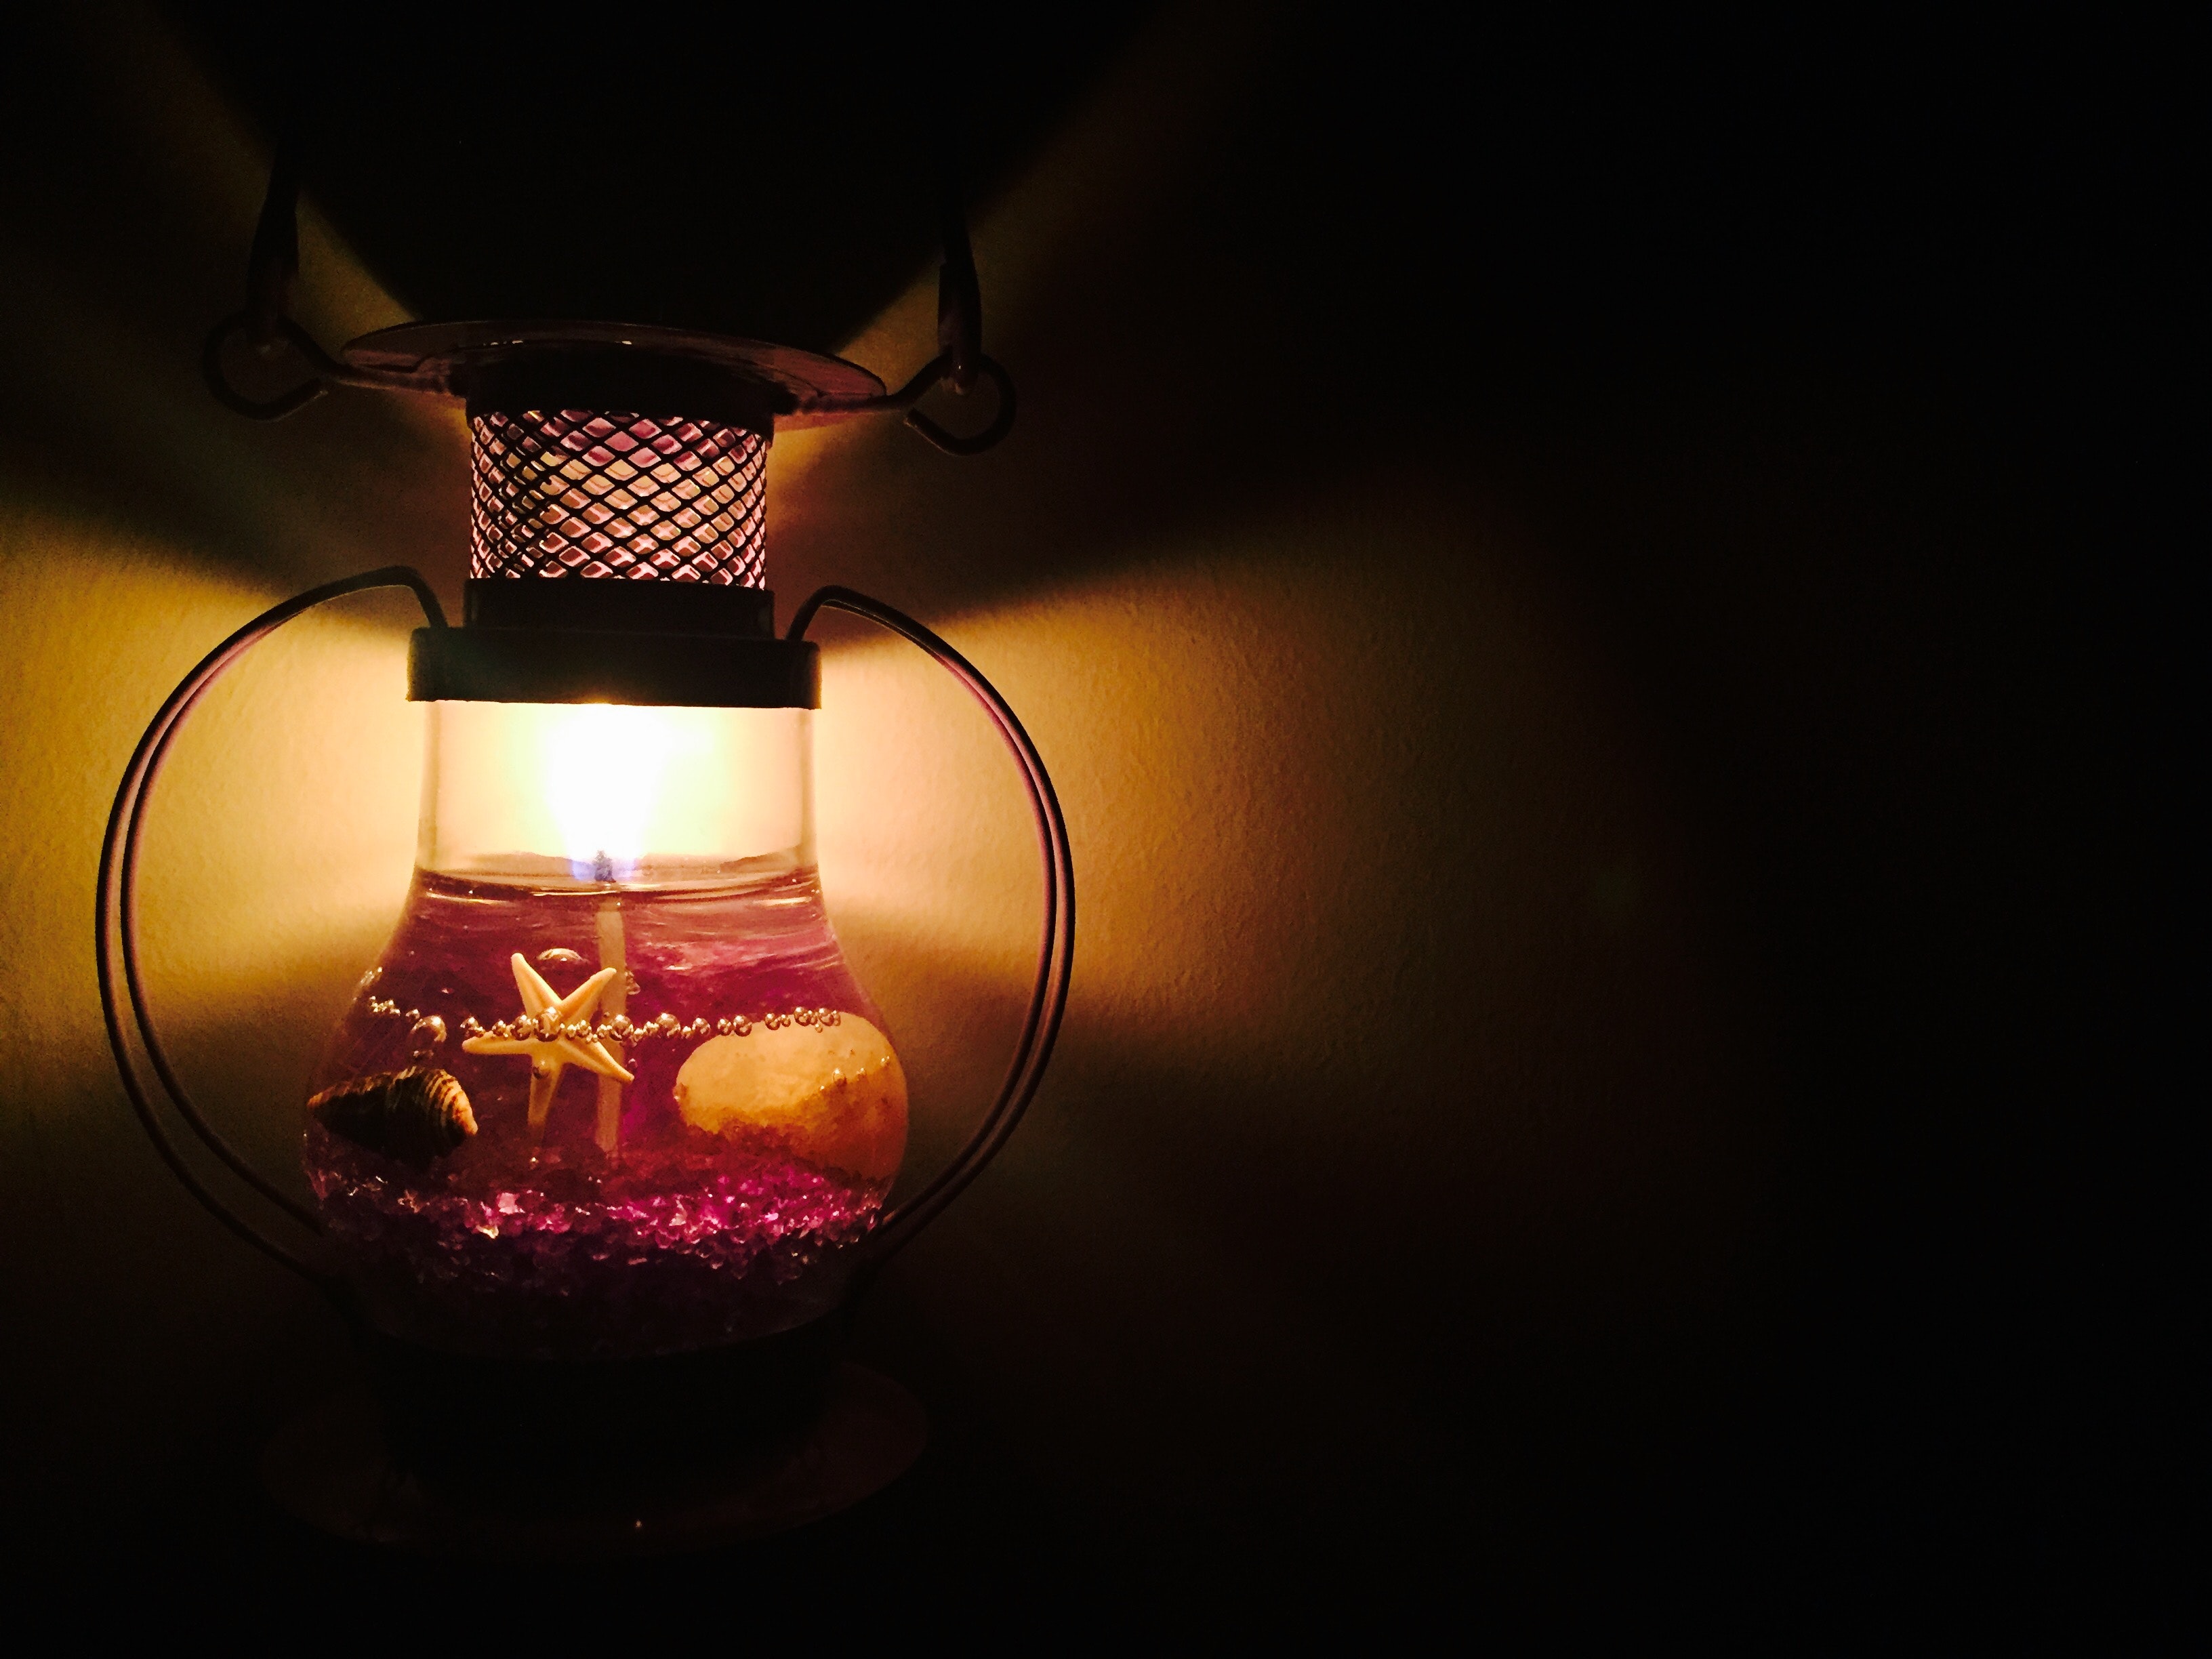
still life photography, lighting, light, nightlight, light fixture, lamp, darkness, yellow, lantern, incandescent light bulb, sky, lighting accessory, still life, photography, light bulb, interior design, lampshade, night, glass